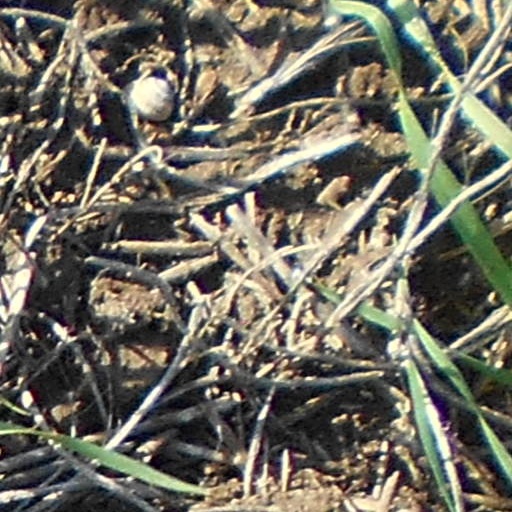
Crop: wheat